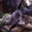
Label: shrew